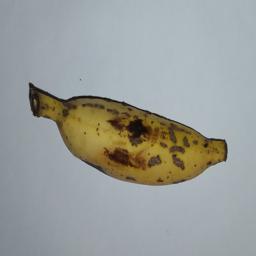
Banana variety: Champa Kola